BAP Almirante Grau (CLM-81)

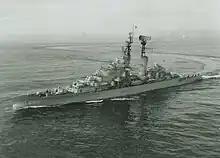
"De Ruyter" seen here in September 1971, just before she was decommissioned.

After the liberation of the Netherlands, the Navy completed "De Zeven Provinciën" with modifications.